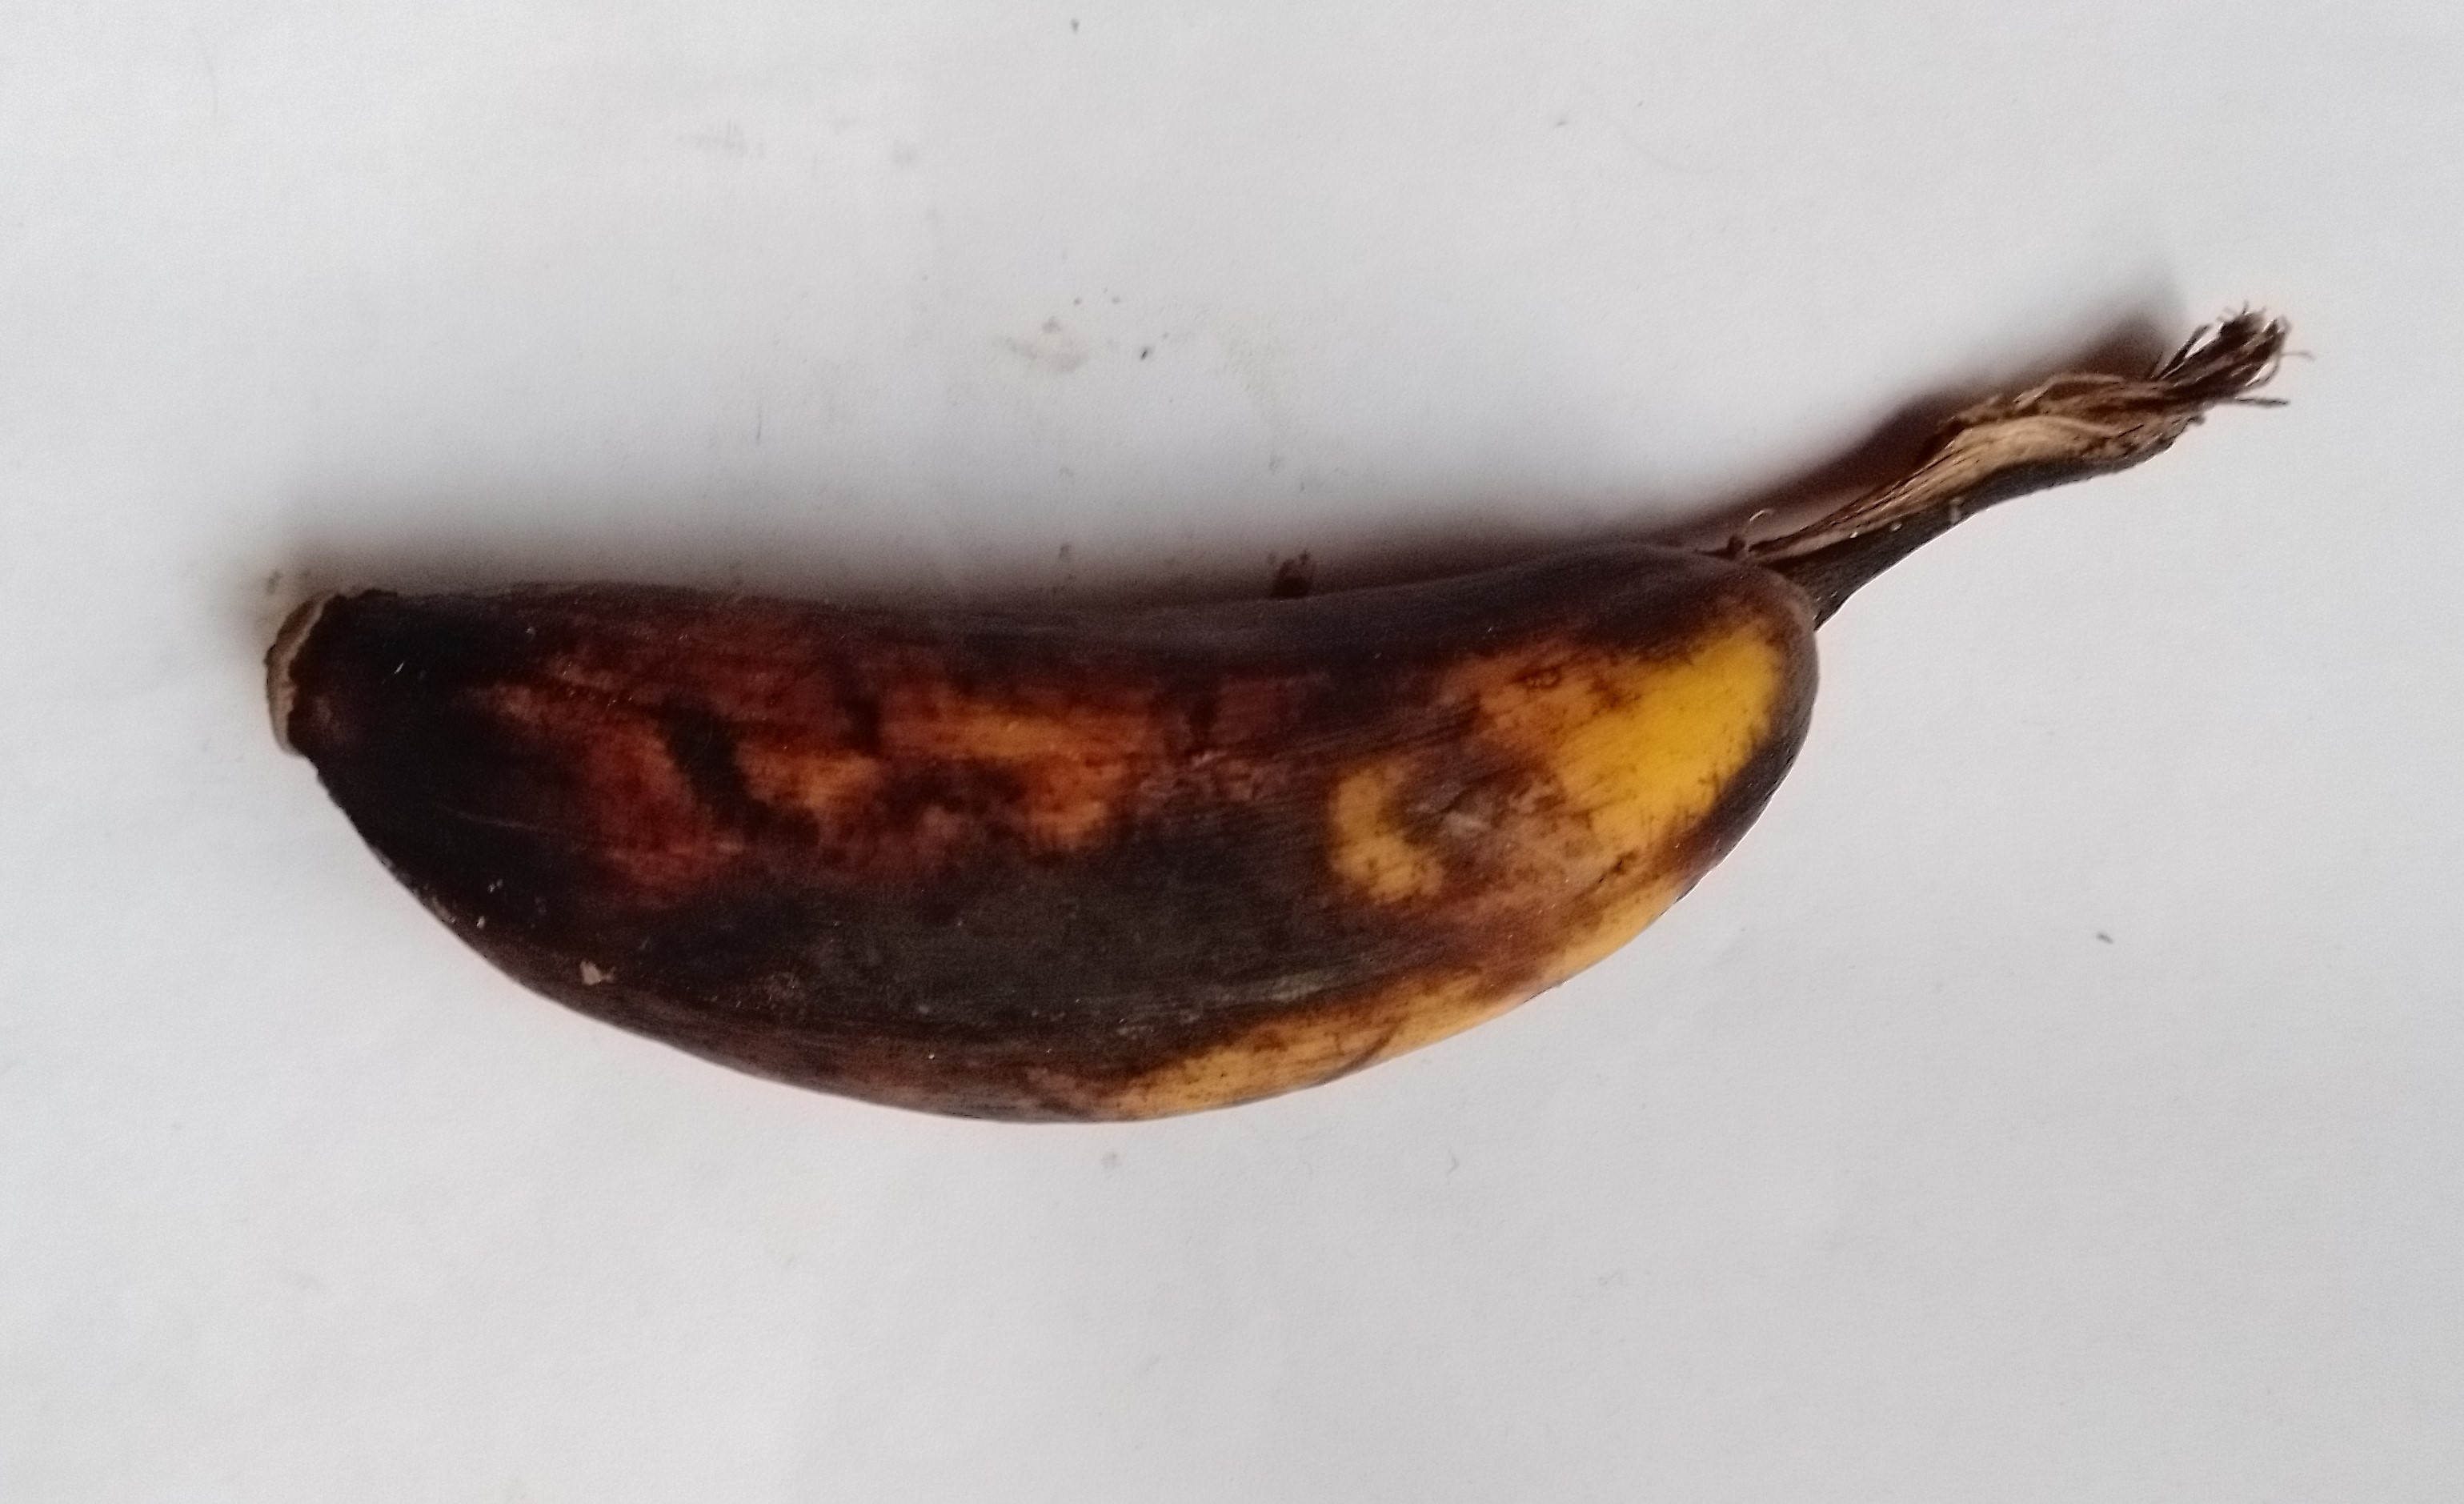
Fruit: banana
Condition: rotten